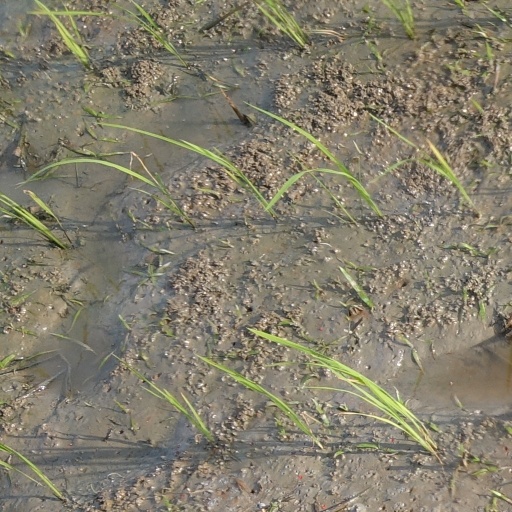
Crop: rice